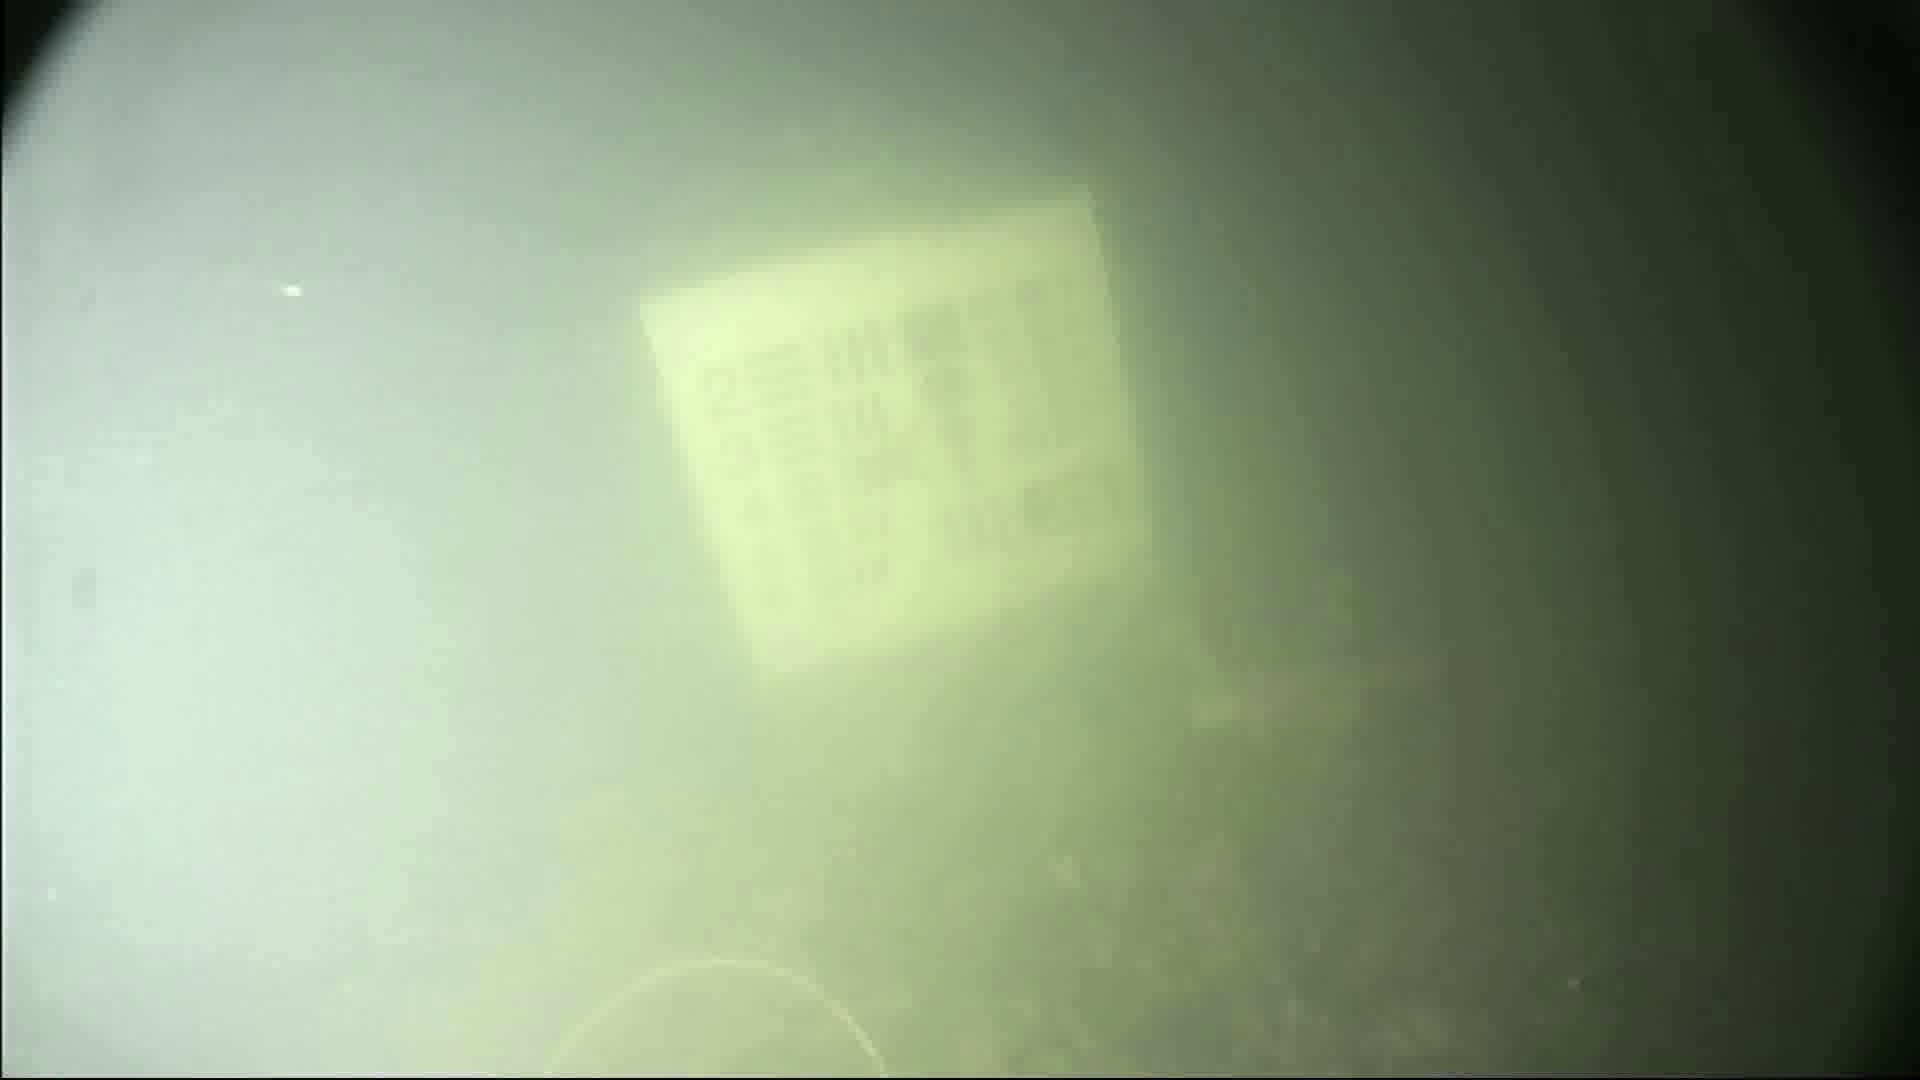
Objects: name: crab